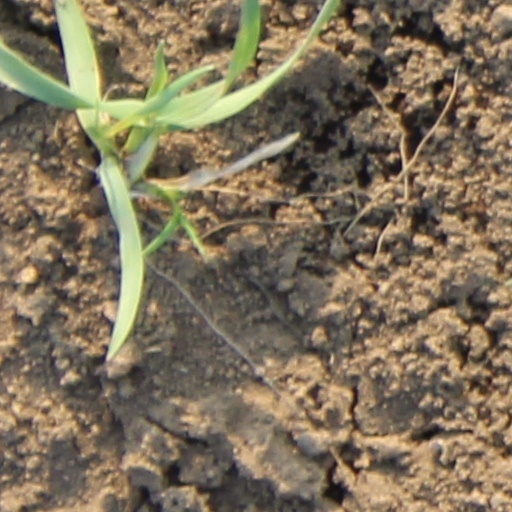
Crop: wheat